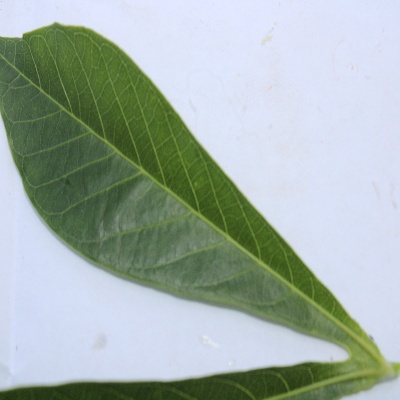
Crop: Cassava
Condition: healthy